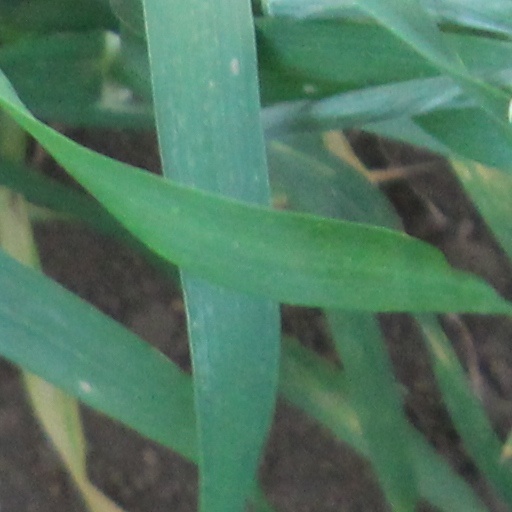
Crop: wheat